List of Toyota model codes

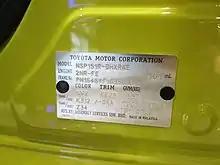
Model code of a Toyota Yaris (XP150) written on the VIN plate

The following model codes have been used by Toyota. The letters of the model code is found by combining the letters of the engine code with the platform code. If the engine code and the platform code have two letters each, the middle letter is computed according to this formula: